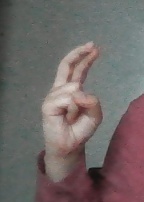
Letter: zay